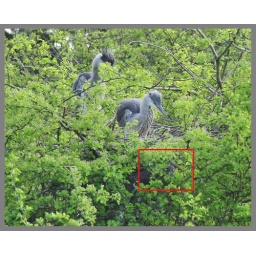
The red box shows where to look to see the beak of the Grey Heron been attacked by his siblings.